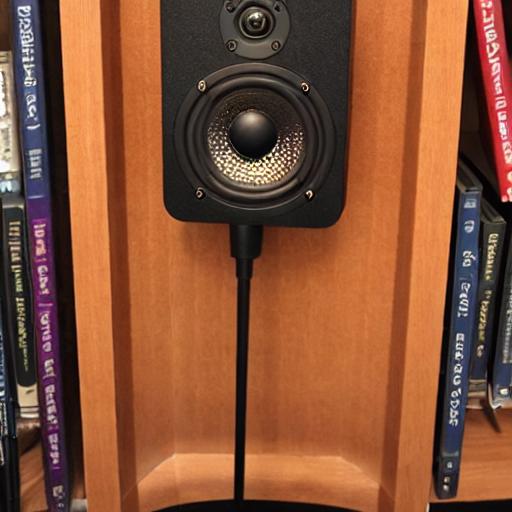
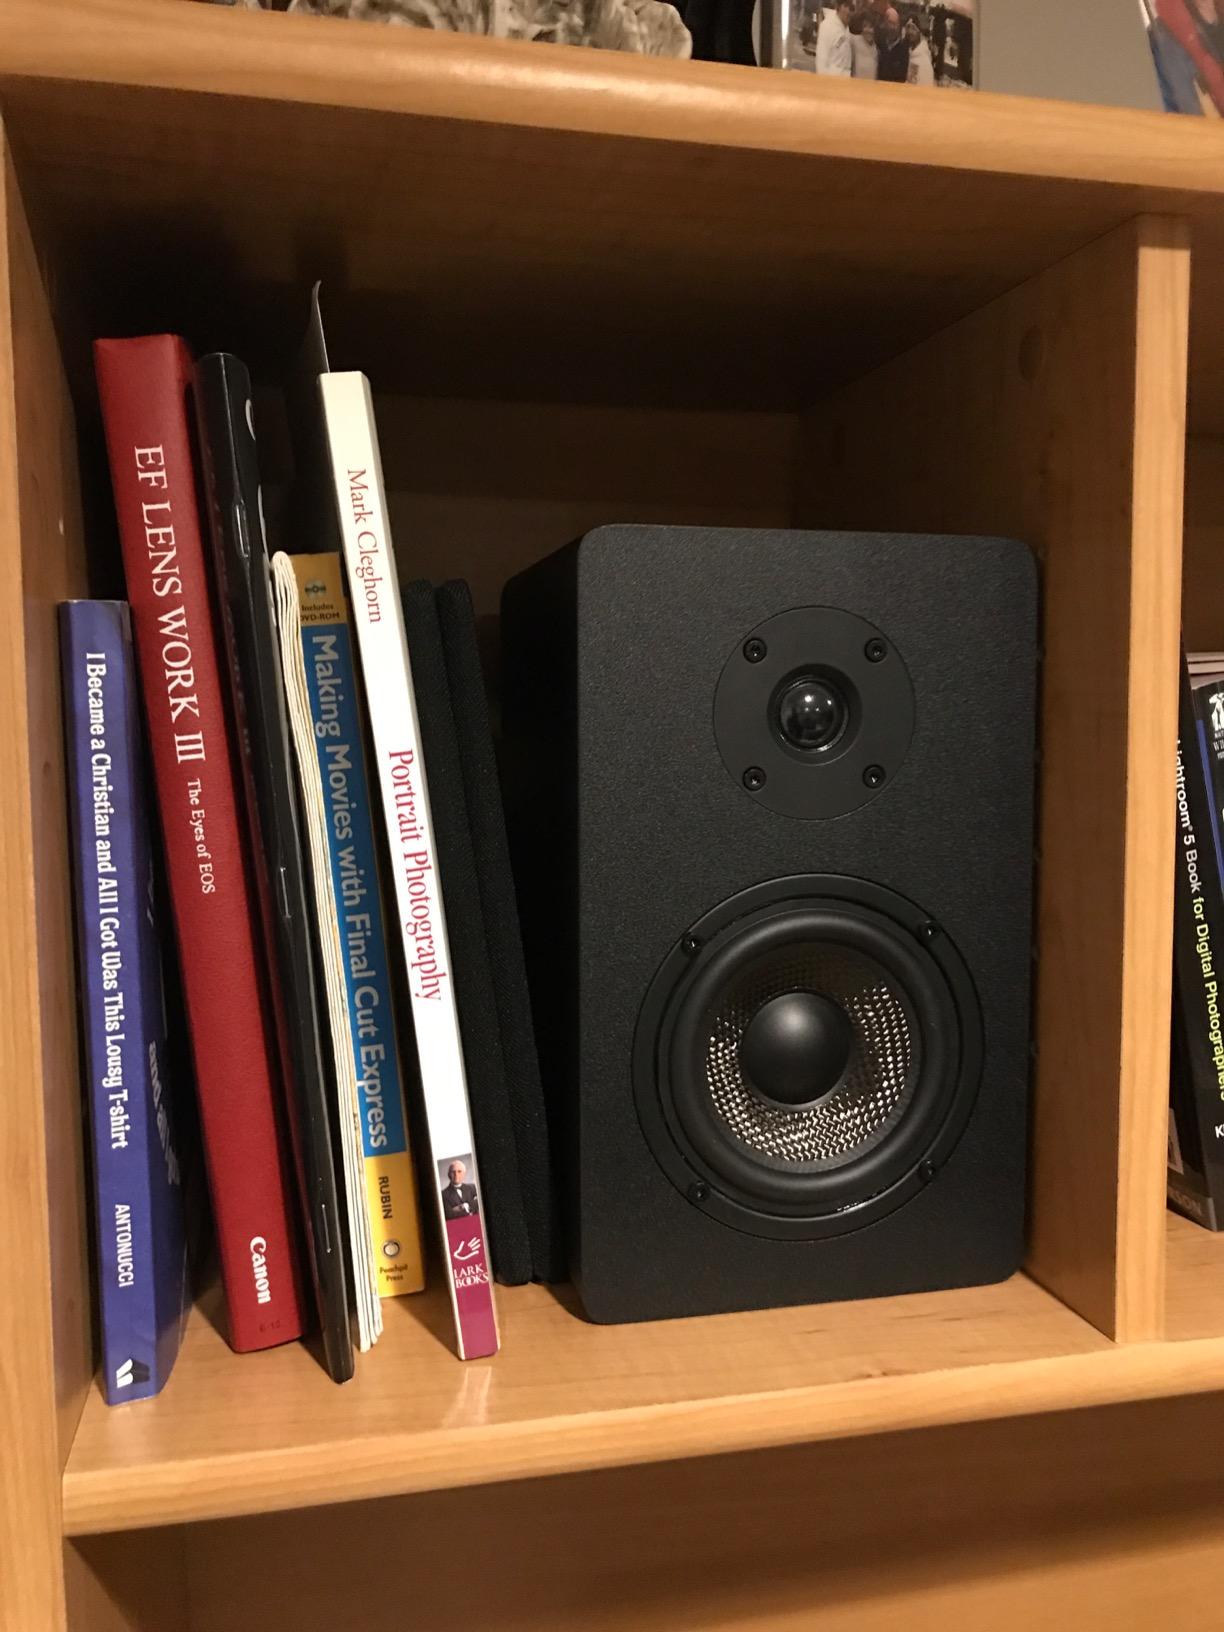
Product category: speaker
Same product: no